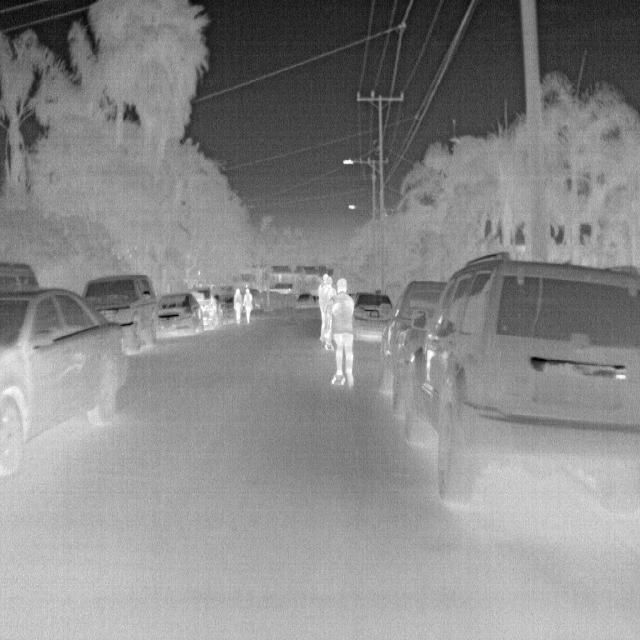
Detected objects:
label: person
label: person
label: person
label: person